George Gauthier (American football)

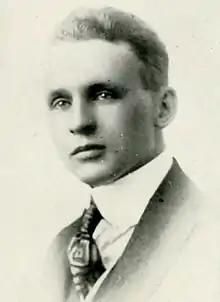

George E. "Gooch" Gauthier (February 3, 1890 – August 11, 1964) was an American football and basketball player, athletic coach, and college athletics administrator. He served as the head football coach at Michigan Agricultural College, now Michigan State University, in 1918 and at Ohio Wesleyan University from 1921 to 1946, compiling a career record of 125–101–15. Gauthier was also the head basketball coach at Michigan Agricultural from 1916 to 1920 and at Ohio Wesleyan for the 1945–1946 season, tallying a career mark of 47–46.